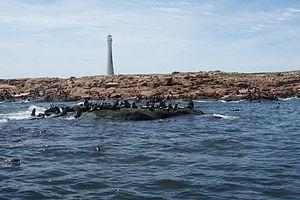
Le phare de l'île de Lobos a été mis en service le 5 avril 1858.
Cette page dresse la liste des quinze phares d'Uruguay.